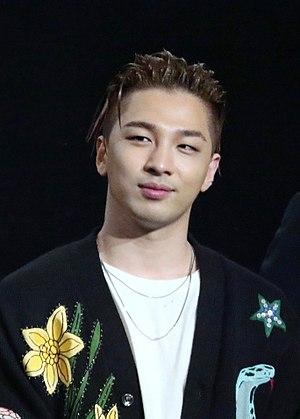
Dong Young-bae, mieux connu sous son nom de scène Taeyang ou Sol, est un artiste sud-coréen faisant partie du groupe BigBang.